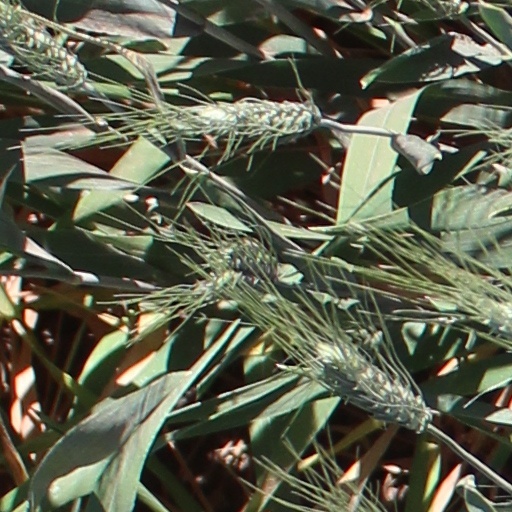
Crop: wheat